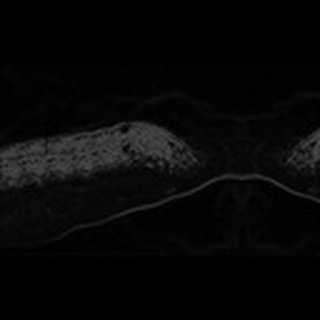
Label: cotton_army_worm